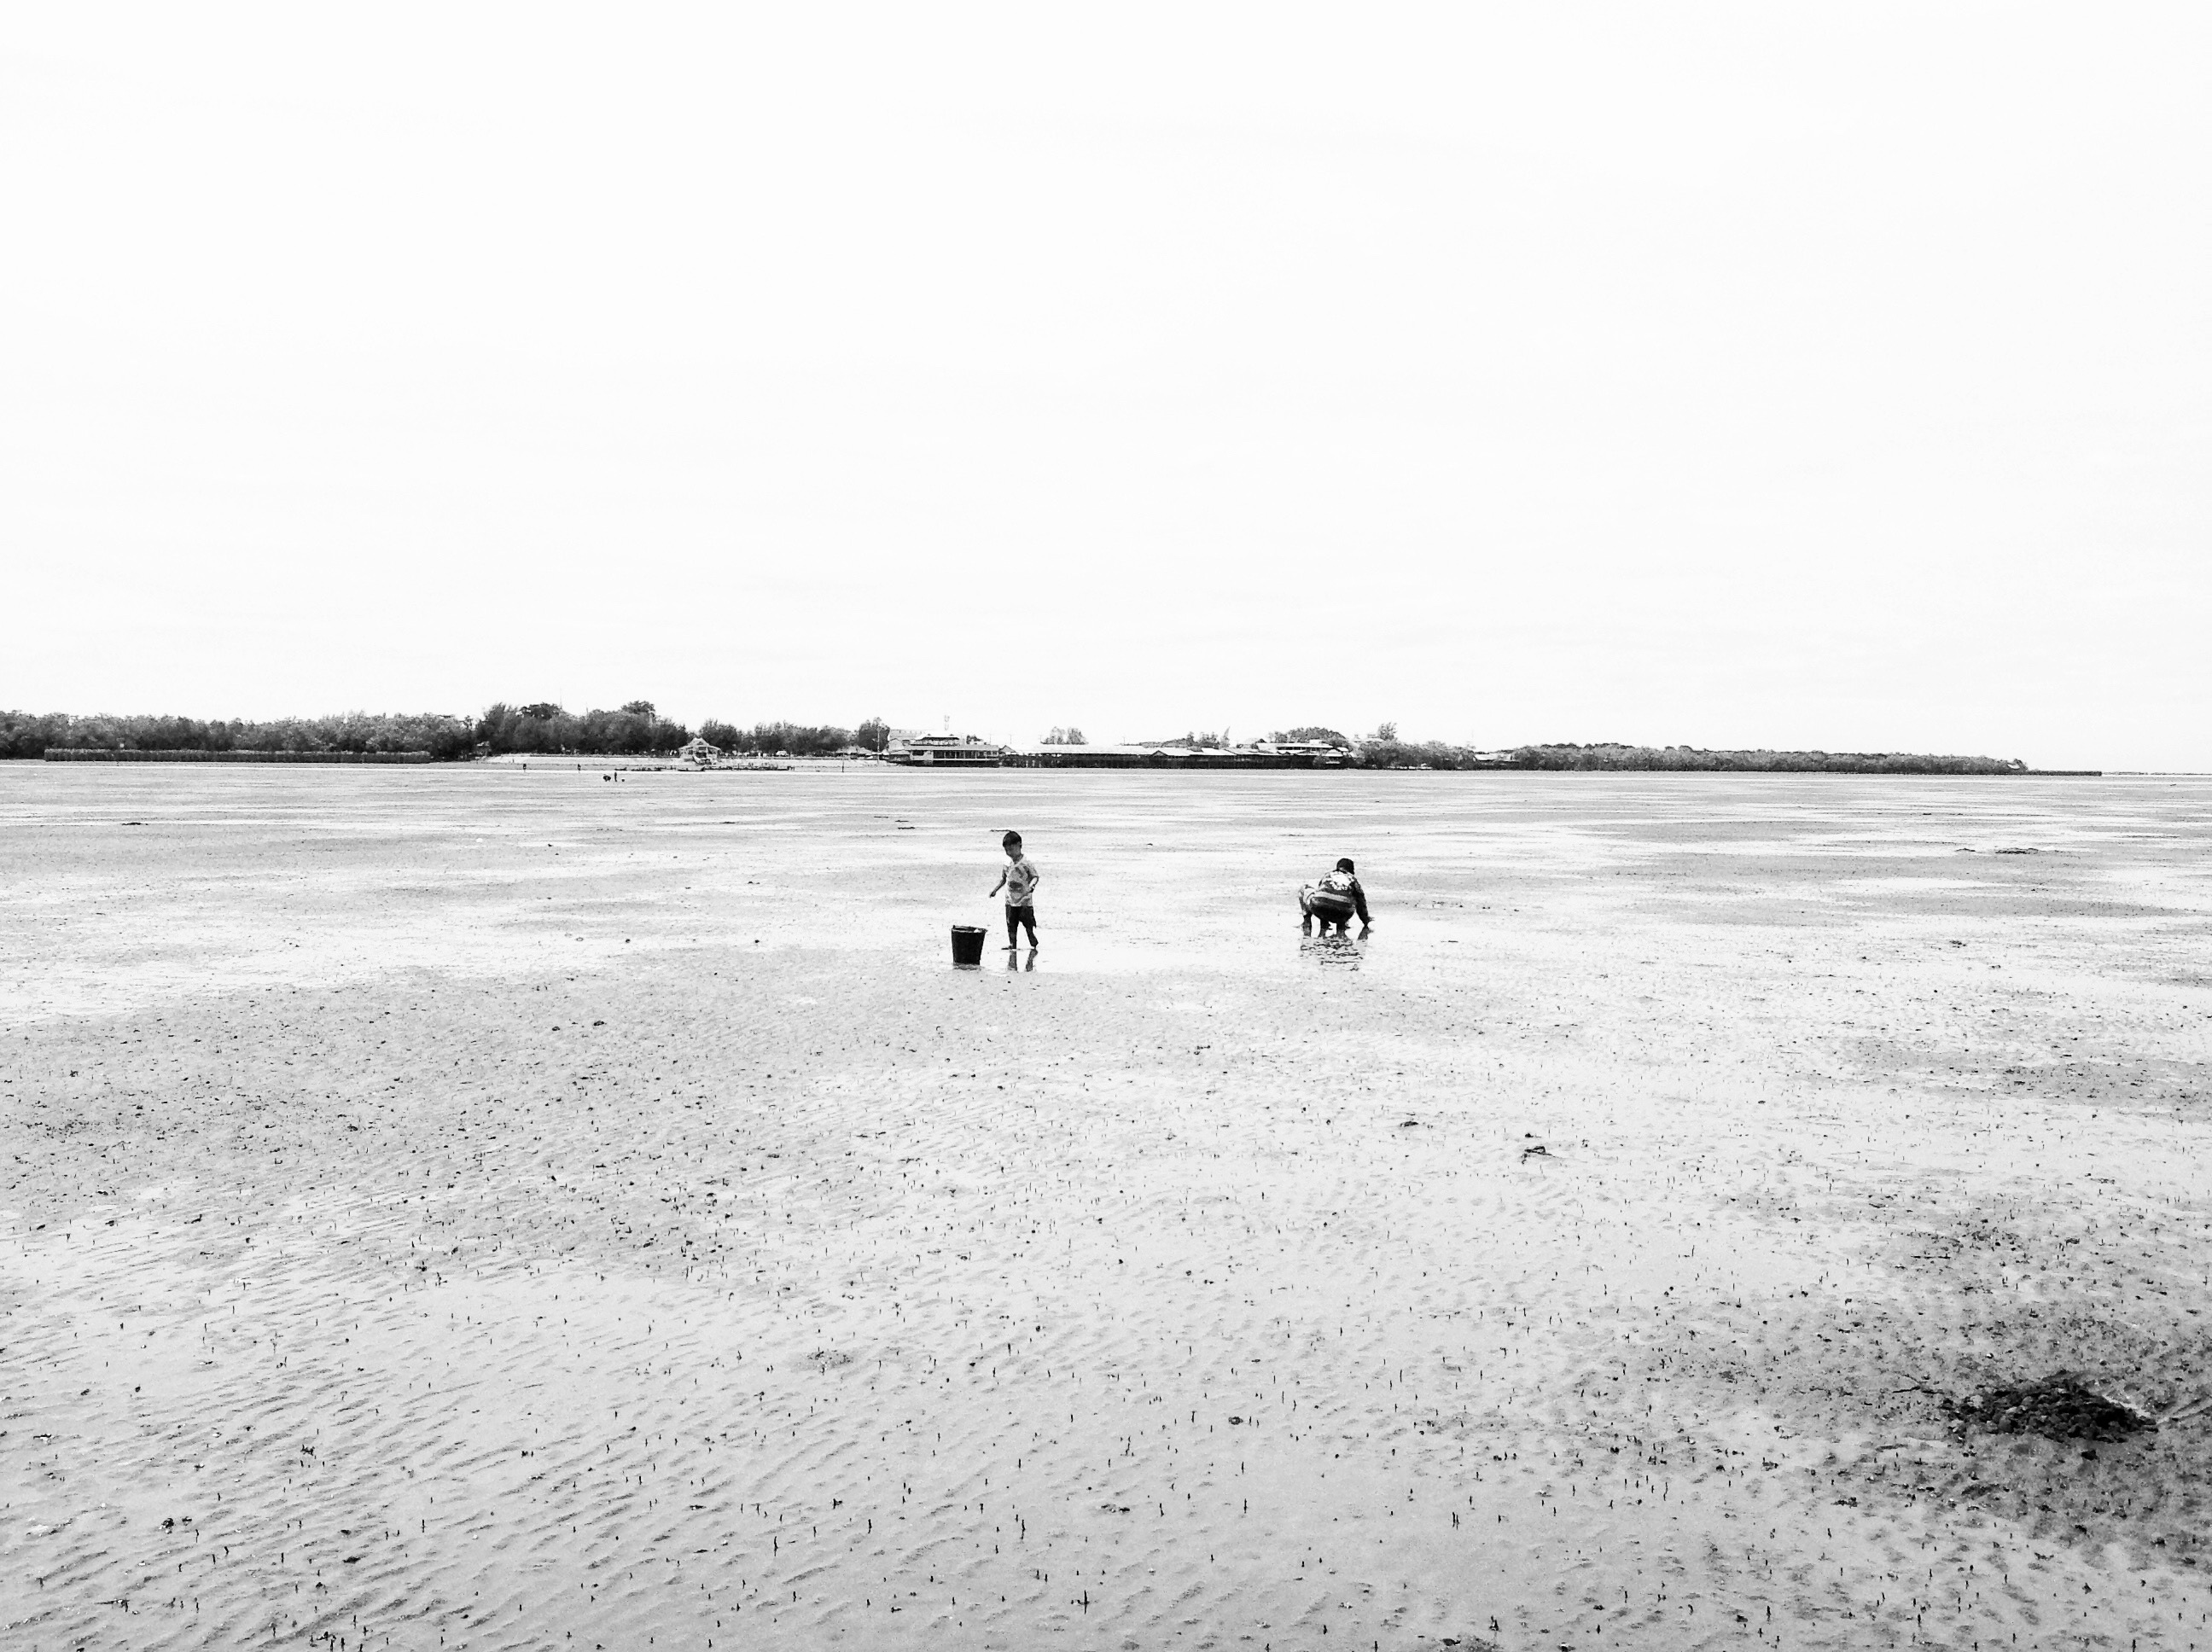
beach, sea, coast, sand, ocean, horizon, black and white, shore, wave, monochrome, body of water, monochrome photography, mudflat